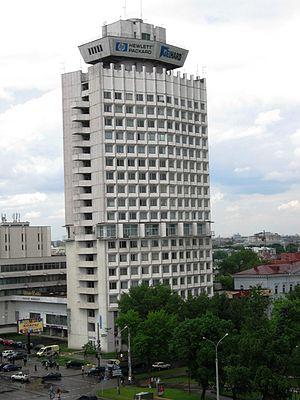
Après la chute de l'Union soviétique, toutes les anciennes républiques soviétiques durent faire face à une crise économique profonde. De plus, l'accident nucléaire de Tchernobyl et les radiations qui se sont ensuivi ont résulté en la destruction d'une partie de l'agriculture. La Biélorussie a toutefois choisi sa propre voie de sortie de cette crise. Après l'élection en 1994 d'Alexandre Loukachenko, le pays se lance sur la voie du « socialisme de marché » et donc une privatisation partielle, par opposition à ce que Loukachenko a considéré comme le « capitalisme sauvage » choisi par la Russie à cette époque. Conformément à cette politique, des contrôles administratifs des prix et des taux de change ont été introduits. Le droit d'intervention de l'État dans la gestion des entreprises privées a également été élargi, mais, le 4 mars 2008, le président émet un décret abolissant celui-ci pour améliorer le classement international de la Biélorussie en ce qui concerne les investissements étrangers. Il s'agit de la quatrième économie de la CEI.